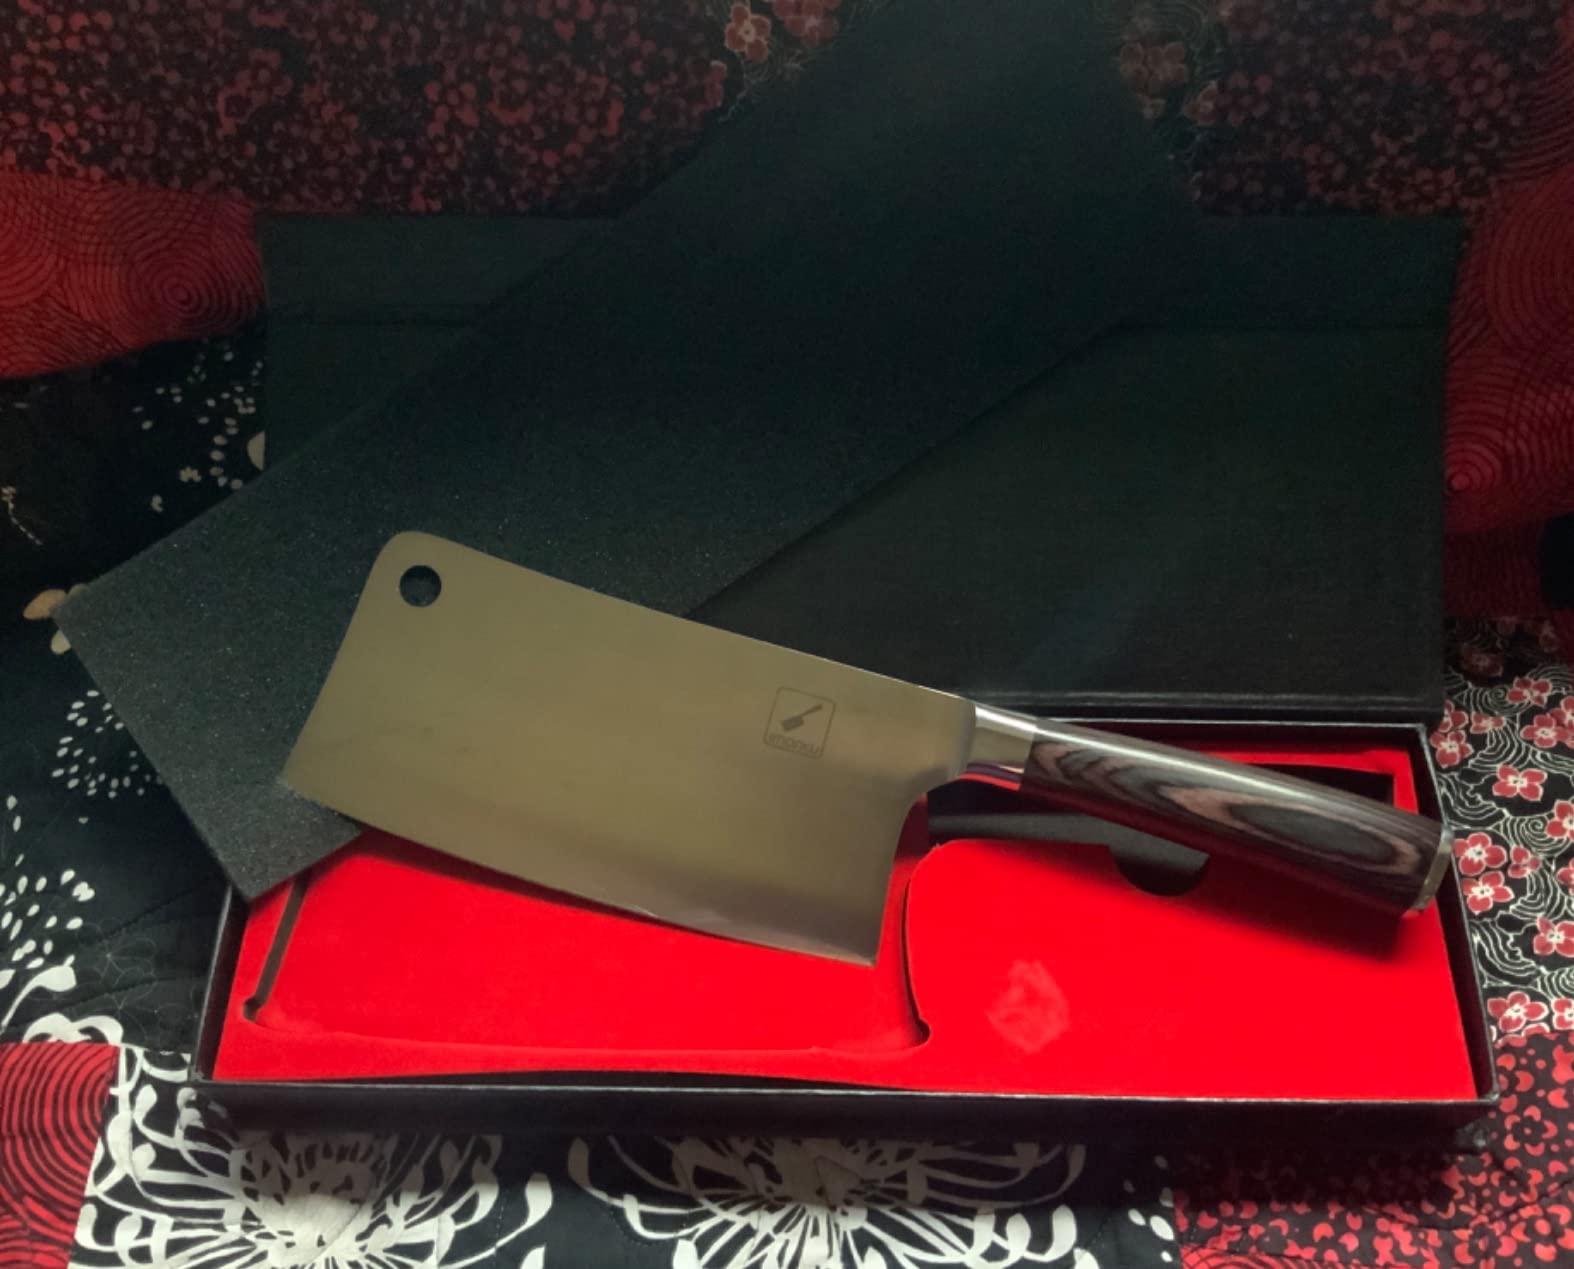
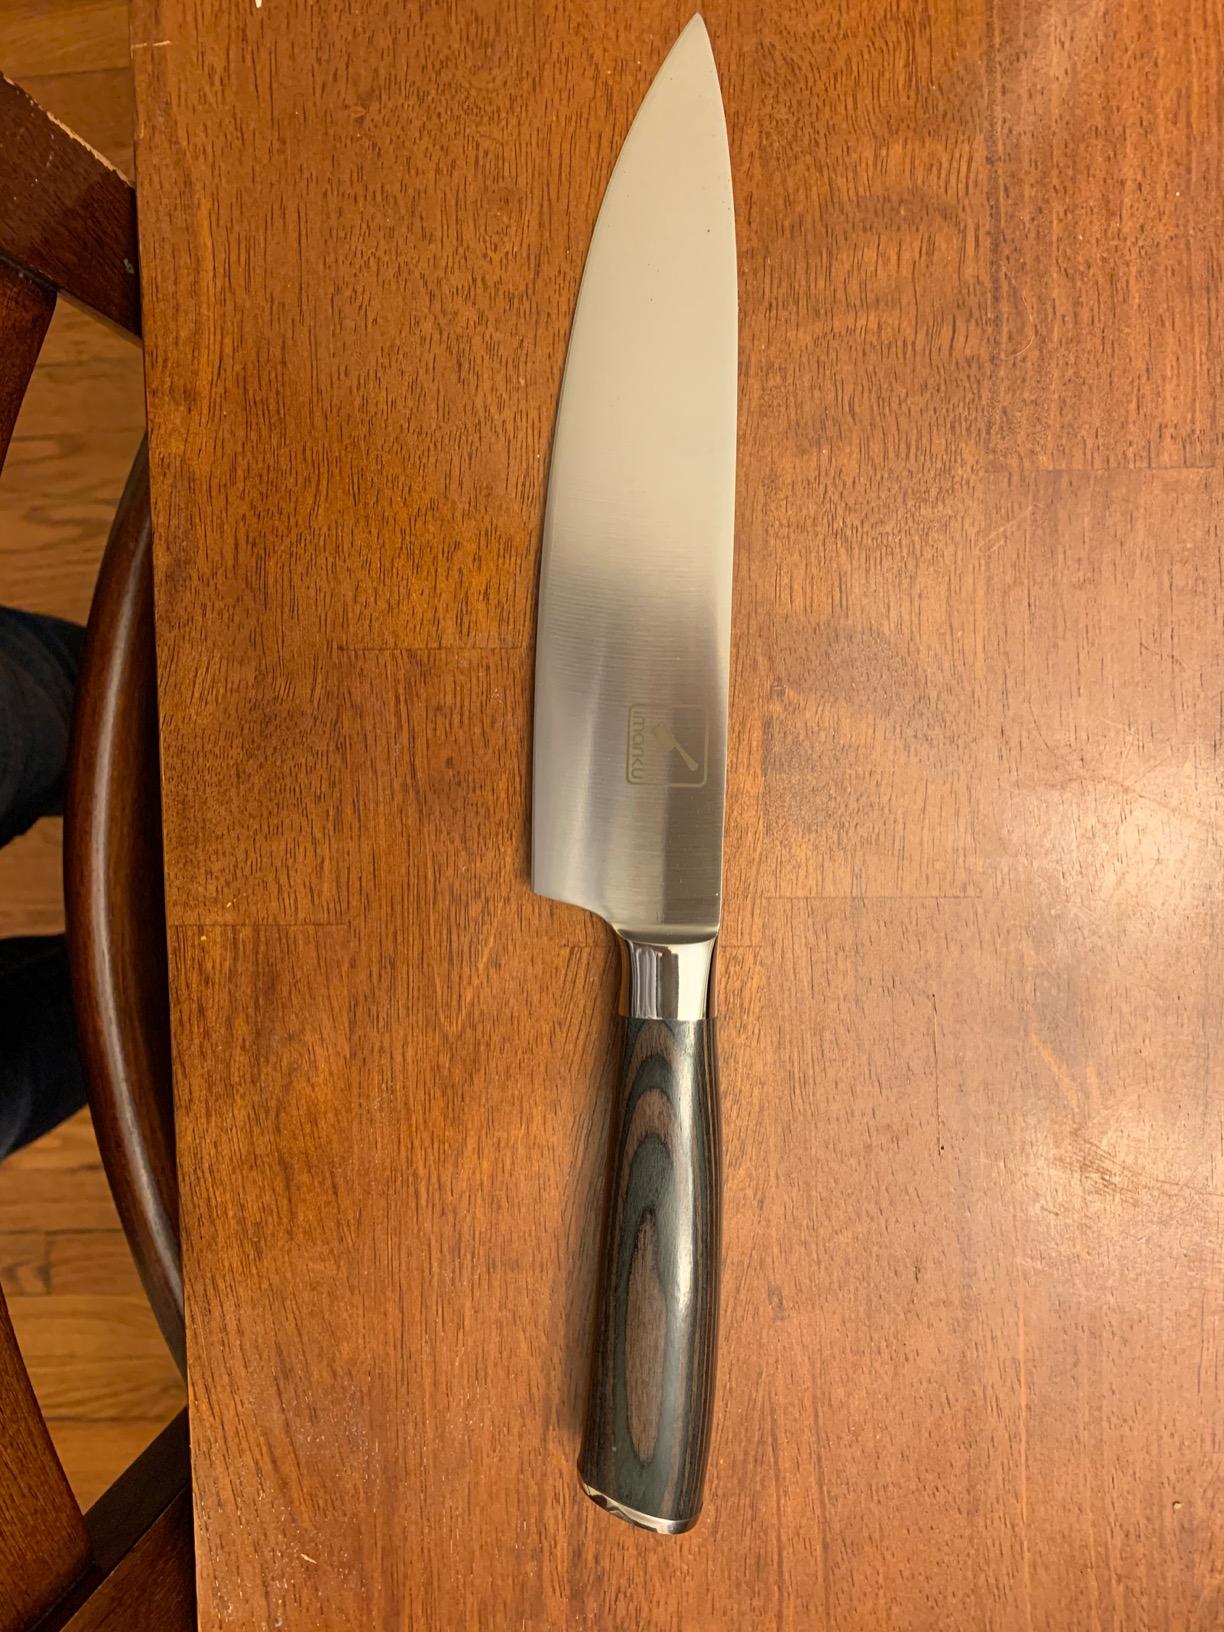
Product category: items_knife
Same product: no